List of Moscow Kremlin towers

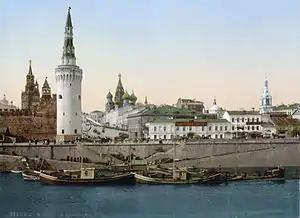
Kremlin towers in the 19th century

The following is a list of towers of the Moscow Kremlin. The Kremlin Wall is a defensive wall that surrounds the Moscow Kremlin, recognizable by the characteristic notches and its towers. The original walls were likely a simple wooden fence with guard towers built in 1156. The Kremlin is flanked by 19 towers with a 20th, the Kutafya Tower, not part of its walls.